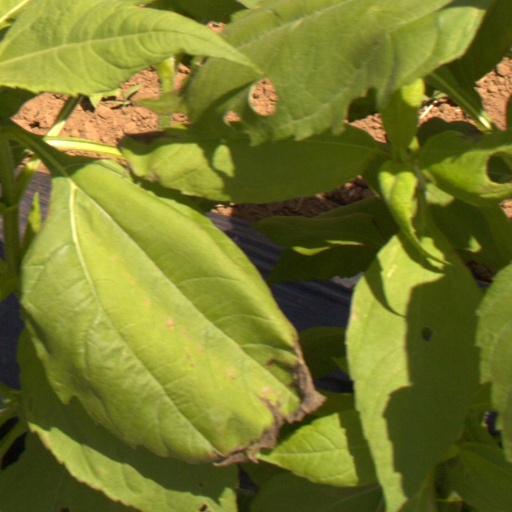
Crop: Jerusalem artichoke